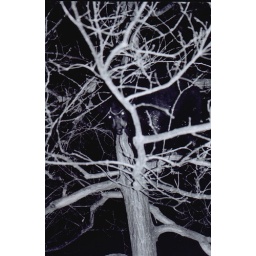
bear in tree